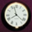
Label: clock